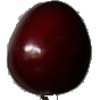
Label: cherry